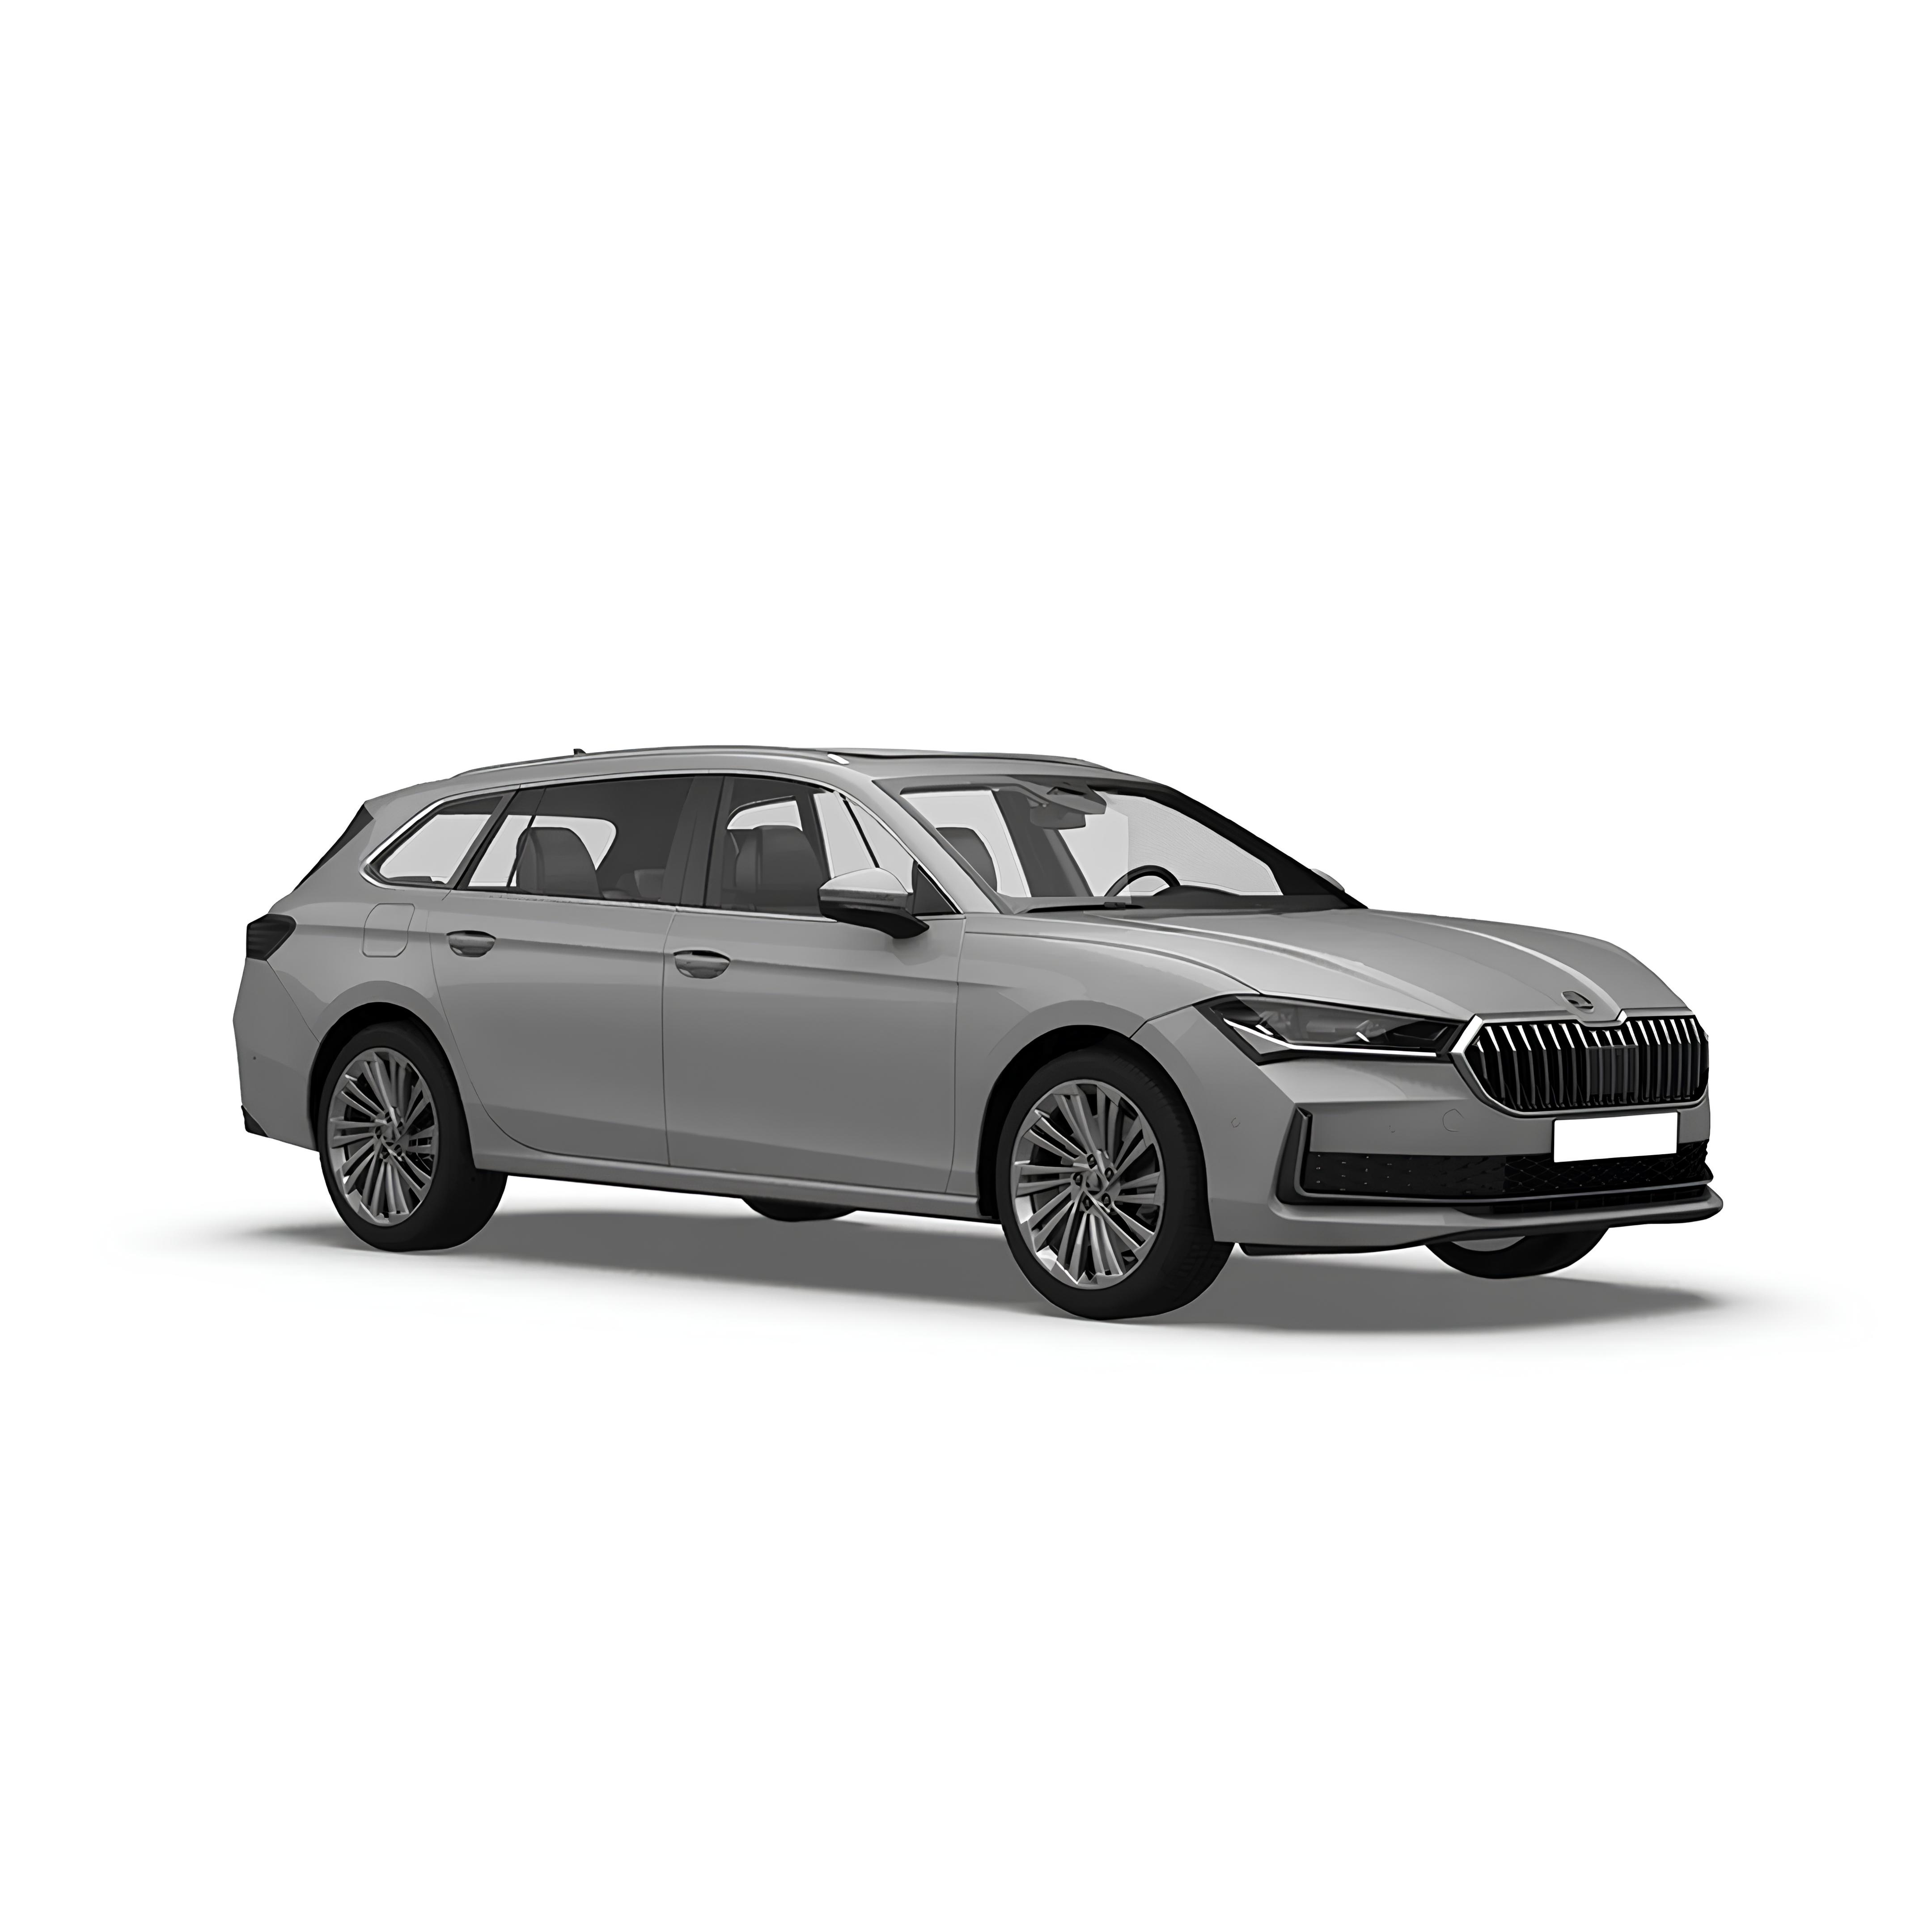
Škoda Superb IV (2024 >) | Pluto Divisori
DA OGGI PUOI DIRE ADDIO AI PELI NEL TUO ABITACOLO NOVITÀ ANTIPELO : i Pluto Divisori® presentano fori e forme per garantire il massimo ricircolo dell’aria al nostro animale da compagnia impedendo allo stesso tempo ai peli di vagare all’interno del veicolo. Inoltre risulta più facile , veloce e duratura anche la pulizia e l’igiene della vostra auto in quanto dovrete aspirare prevalentemente i peli all’interno del bagagliaio. PER LE PASSEGGIATE DI TUTTI I GIORNI! INSTALLAZIONE RAPIDISSIMA : il montaggio dei nostri prodotti non richiede nessuna capacità specifica e quindi chiunque può montare il divisore in cinque minuti nella prima installazione e meno di 60 secondi nelle successive operazioni di montaggio e rimozione del divisore antipelo. Tutti i nostri divisori sono realizzati su misura per ogni specifico modello ed è indispensabile che la vostra auto sia dotata di poggiatesta posteriori. MATERIALE SUPER RESISTENTE & KIT ANCORAGGIO BEN SALDO SICUREZZA : Il sistema di ancoraggio è studiato per tenere il divisore ben saldo all’interno del veicolo aumentando la sicurezza di non essere disturbati alla guida durante le uscite con il nostro animale domestico.
Brand: Pluto Divisori
Category: Animals & Pet Supplies > Pet Supplies > Vehicle Pet Barriers > Partitions